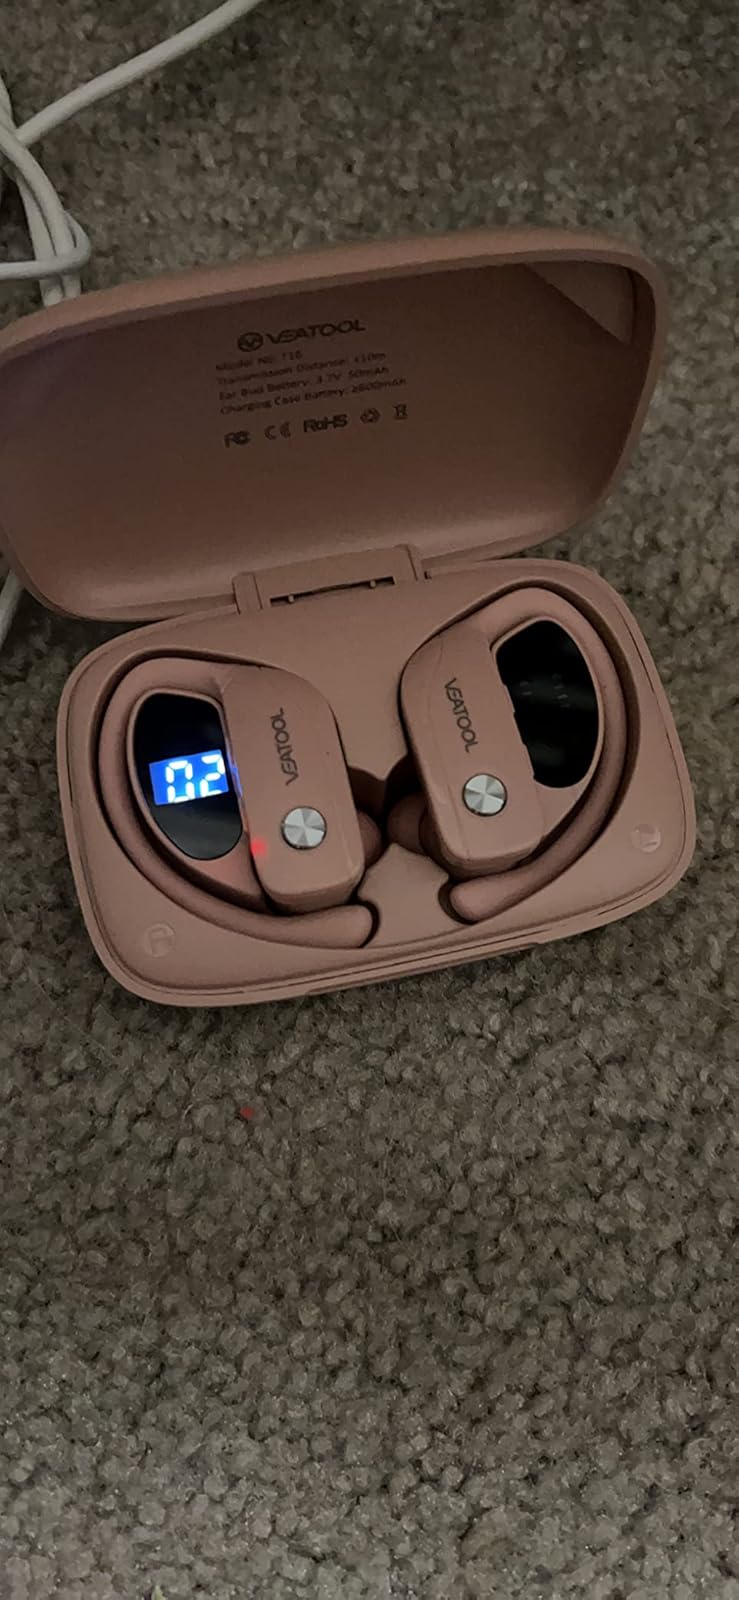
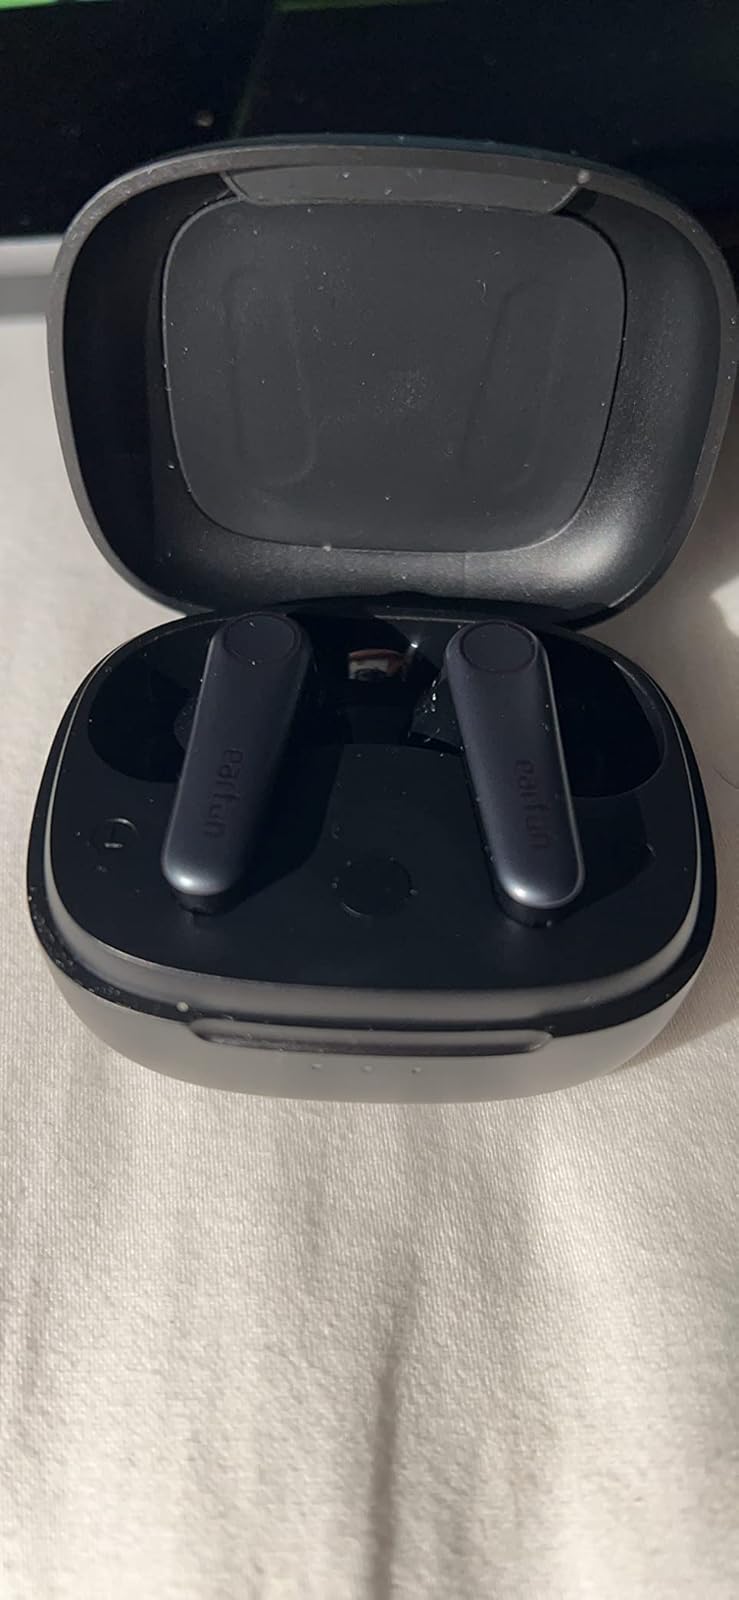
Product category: earbuds
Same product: no